Keikyu N1000 series

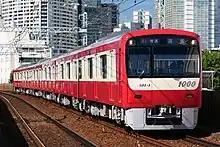
22nd-batch 6-car set 1501 in September 2023

Two new 1000-1800 series four-car sets (1801 and 1805) were delivered from J-TREC in February 2016. These two sets differ from earlier variants in having centre gangways on the cab ends as well as a vinyl-based red and ivory livery. These two sets entered revenue service on 4 March 2016.